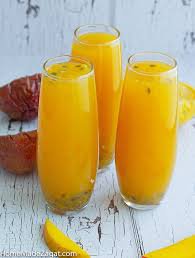
Label: Mango